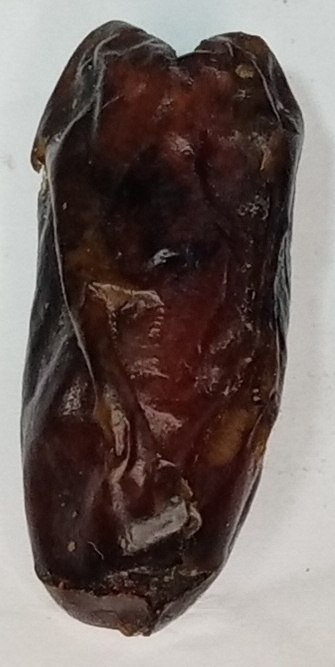
Variety: gajar
Size: medium
Grade: grade-1